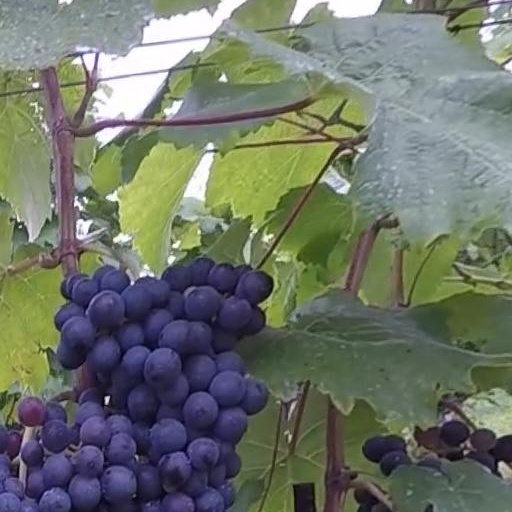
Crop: grape